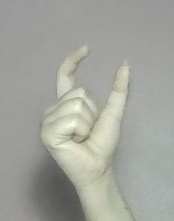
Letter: nun